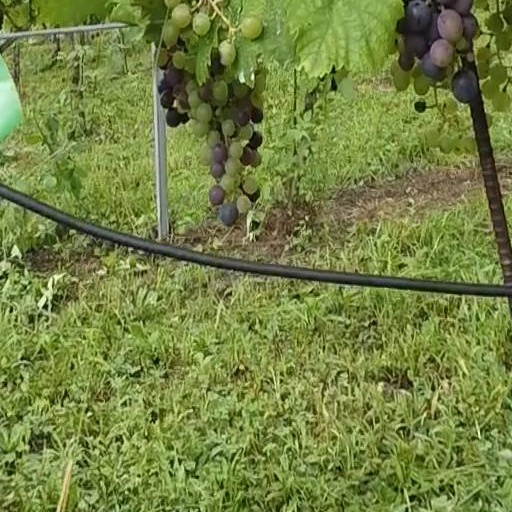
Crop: grape